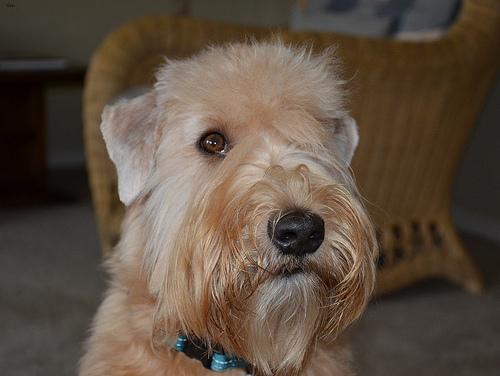
Breed: wheaten terrier